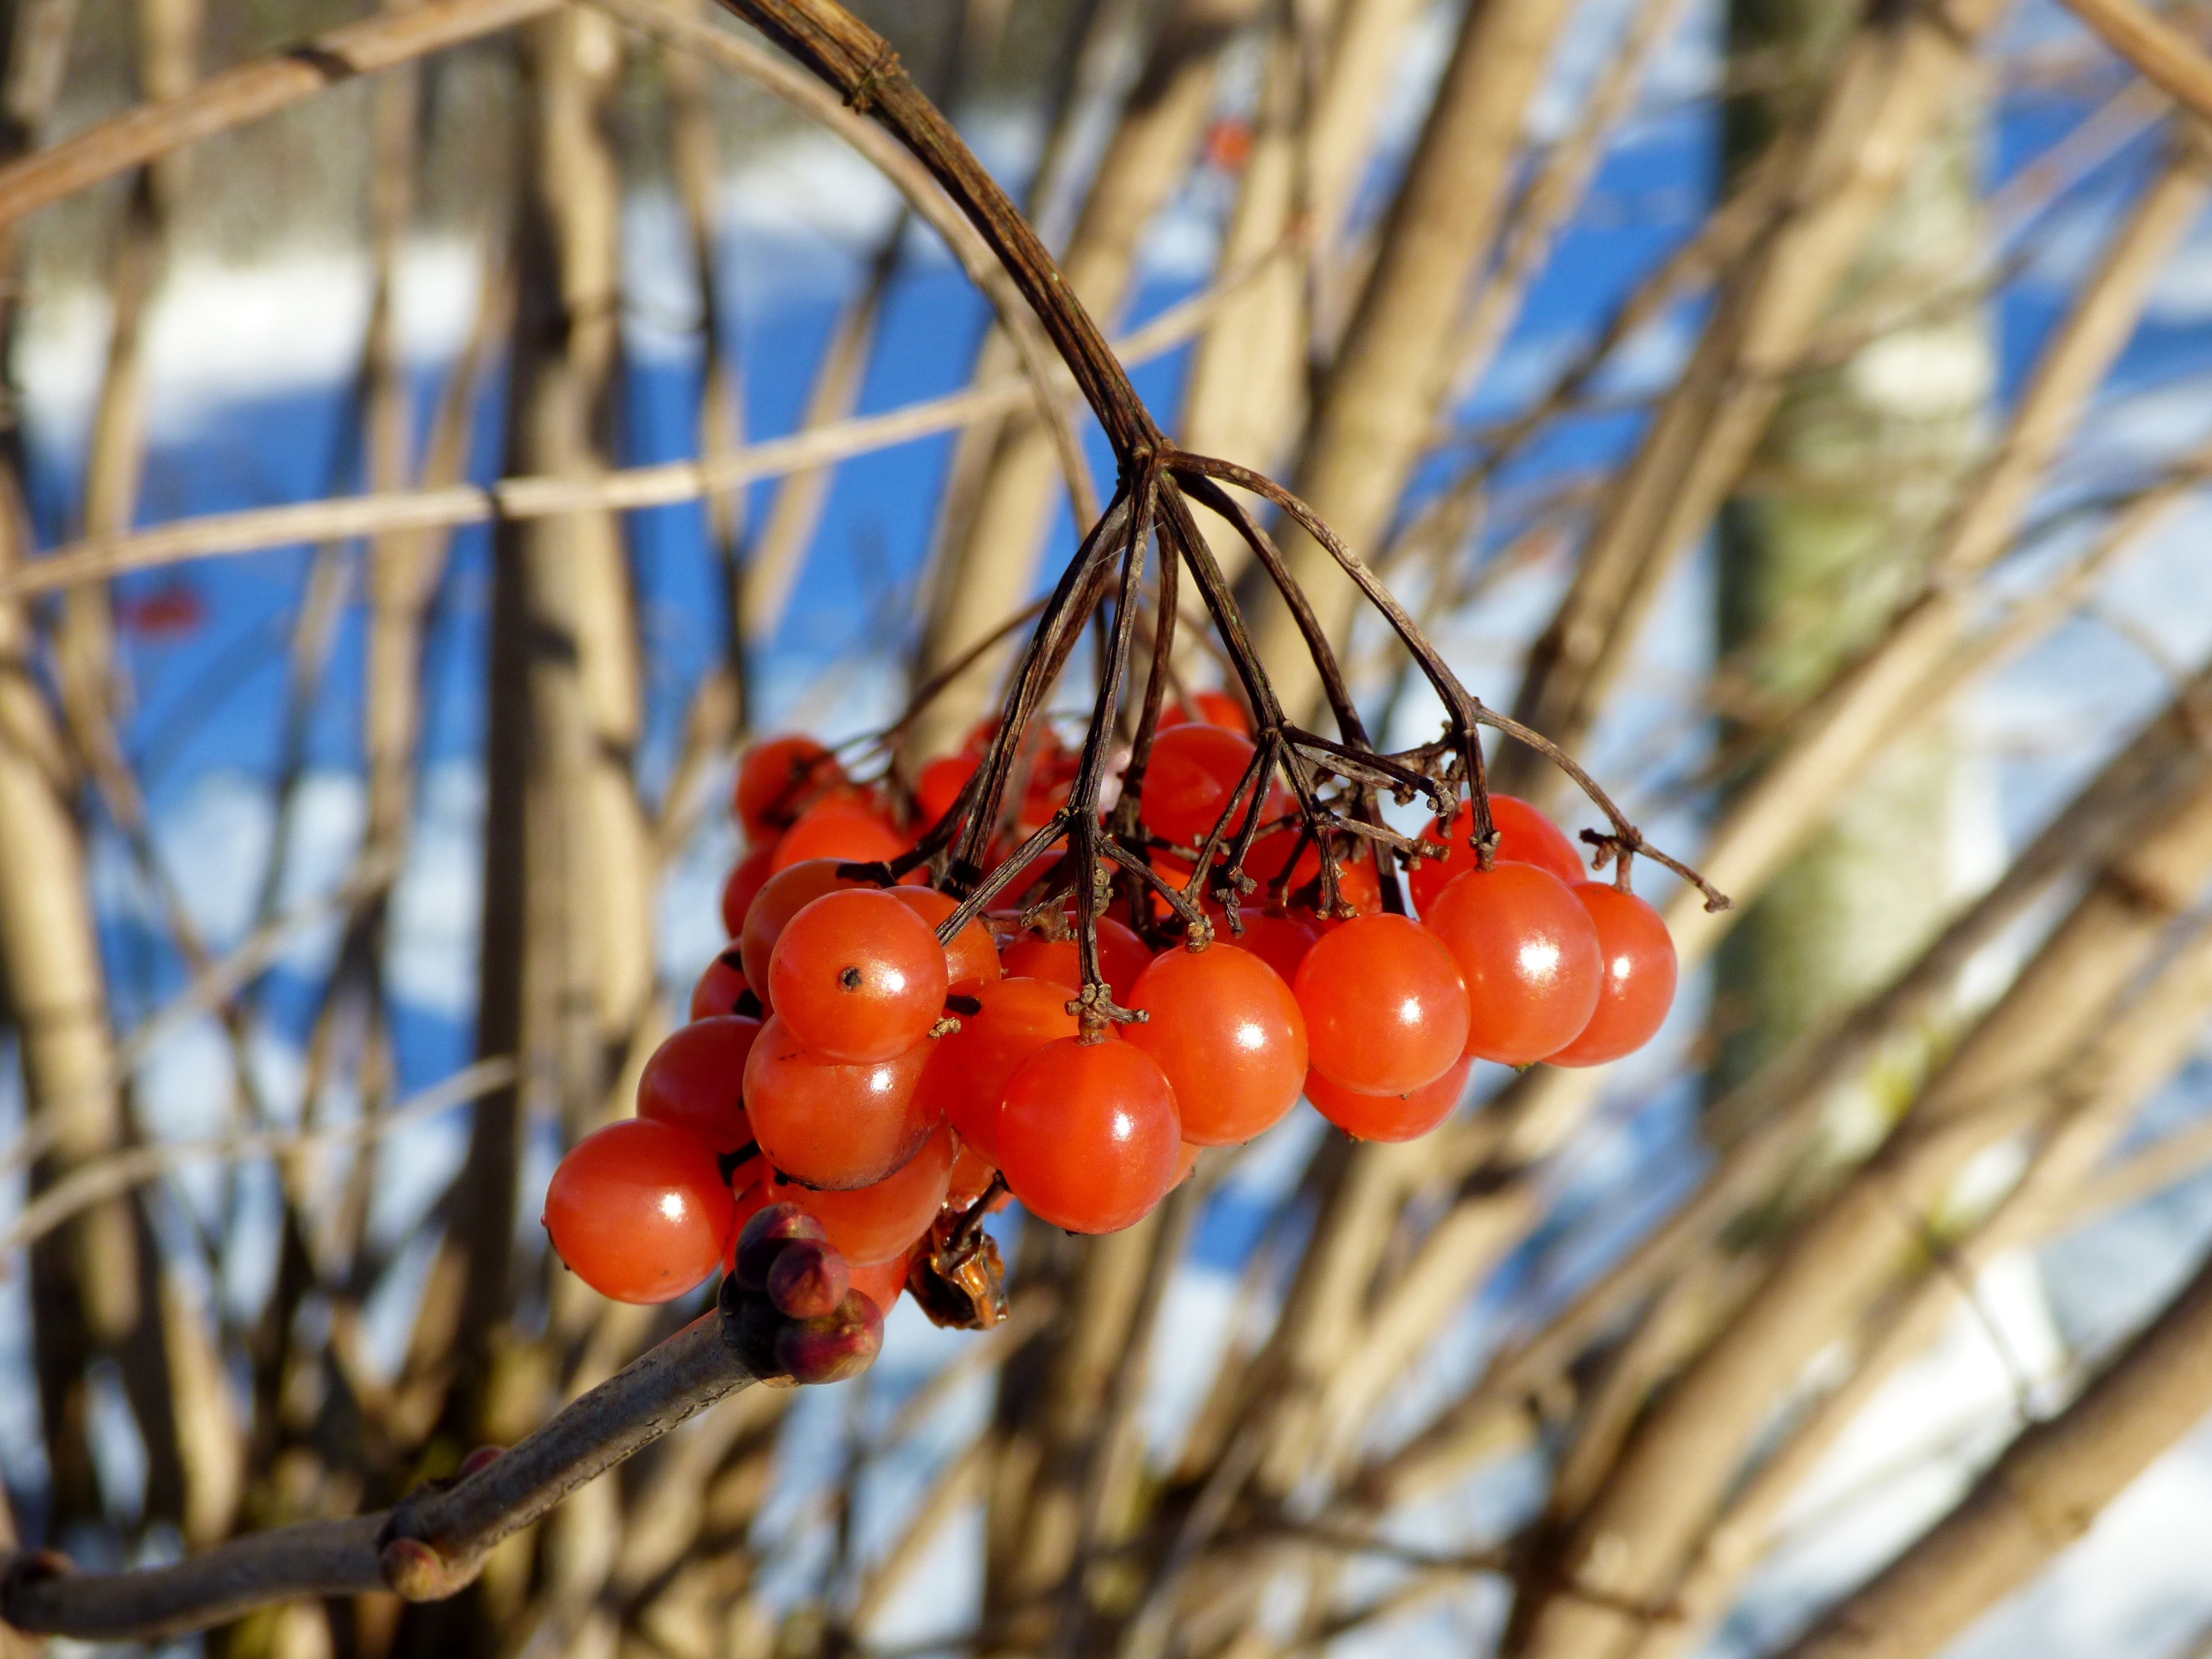
tree, nature, branch, snow, winter, plant, bunch, leaf, flower, orange, spring, produce, insect, autumn, botany, flora, season, fauna, twig, close up, berries, macro photography